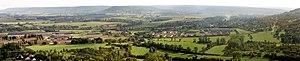
Le village vu de la Côte Barine
Écrouves est une commune française située dans la communauté de communes Terres Touloises, le département de Meurthe-et-Moselle et la région Grand Est. Dès son apparition au IXᵉ siècle, elle est sous l’influence de la ville de Toul, très proche. En 2017, Écrouves compte 4 376 habitants.